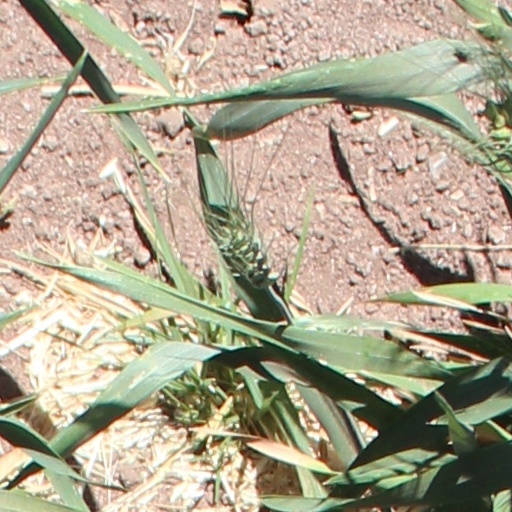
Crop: wheat